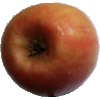
Label: apple_pink_lady